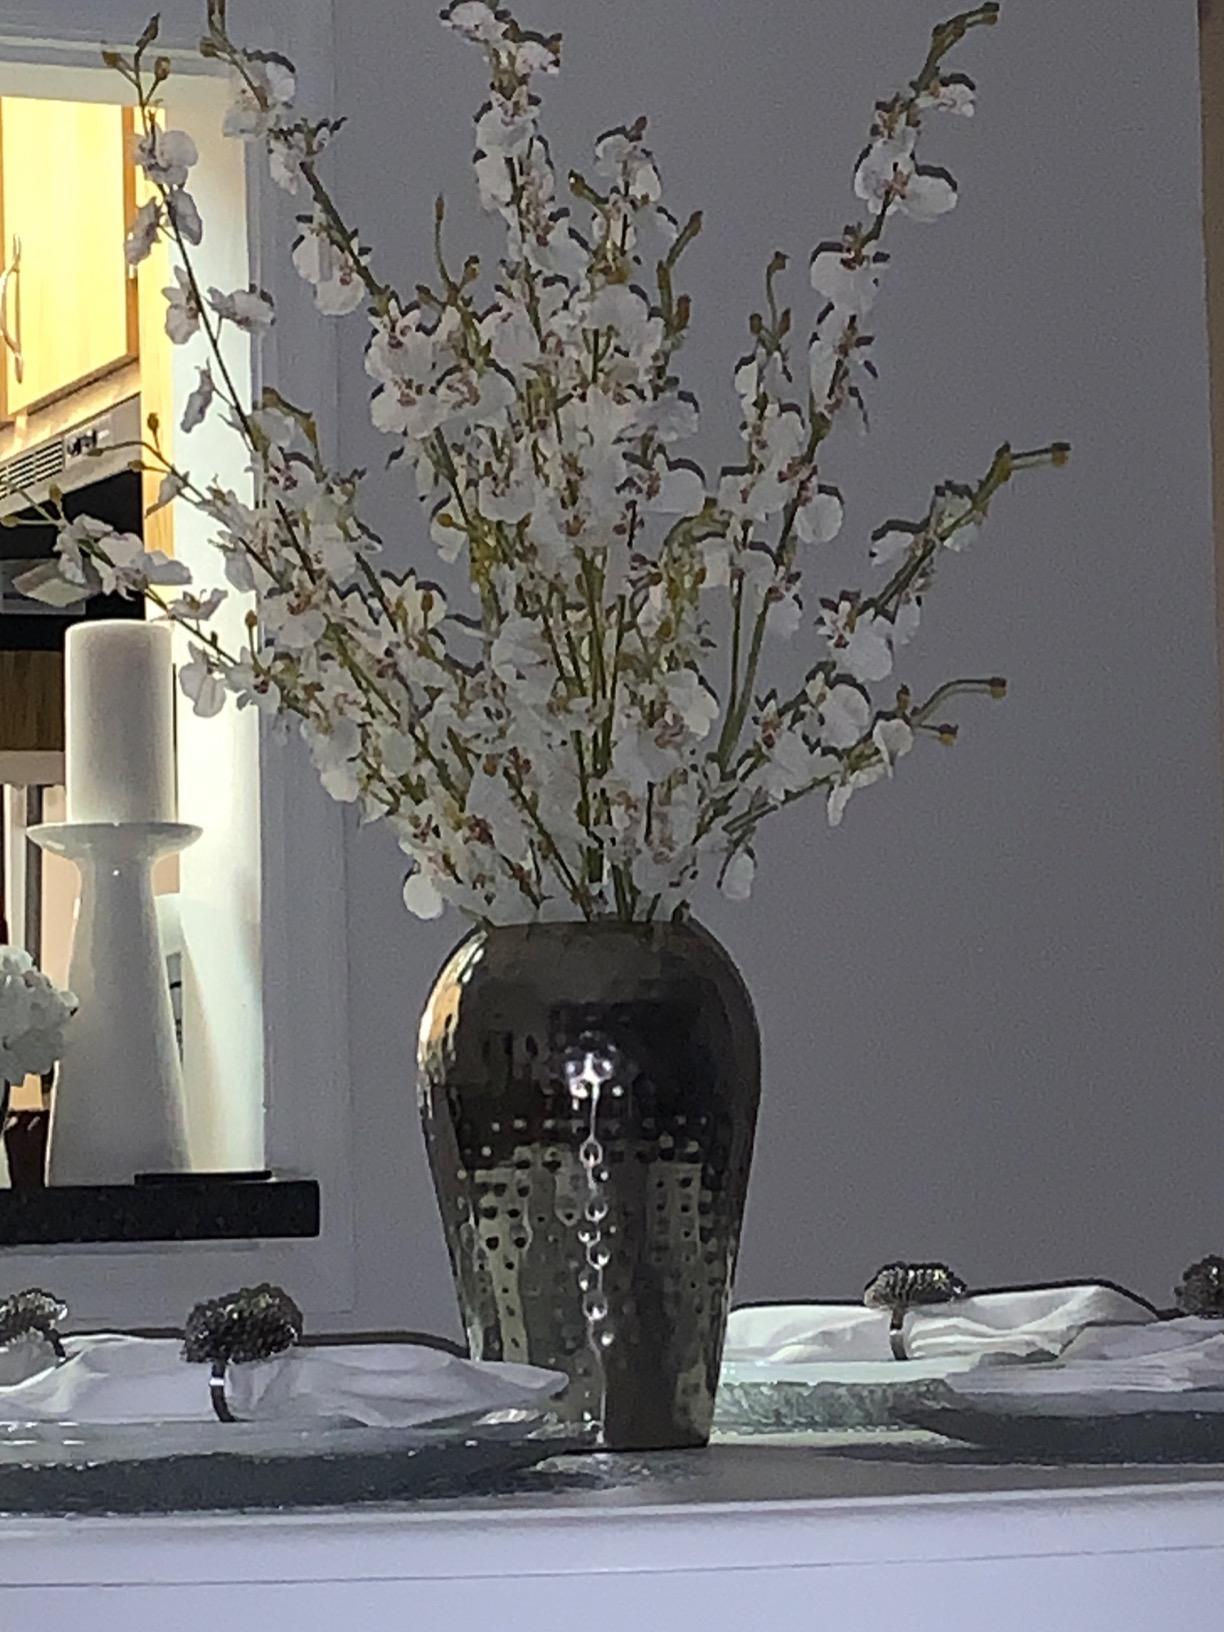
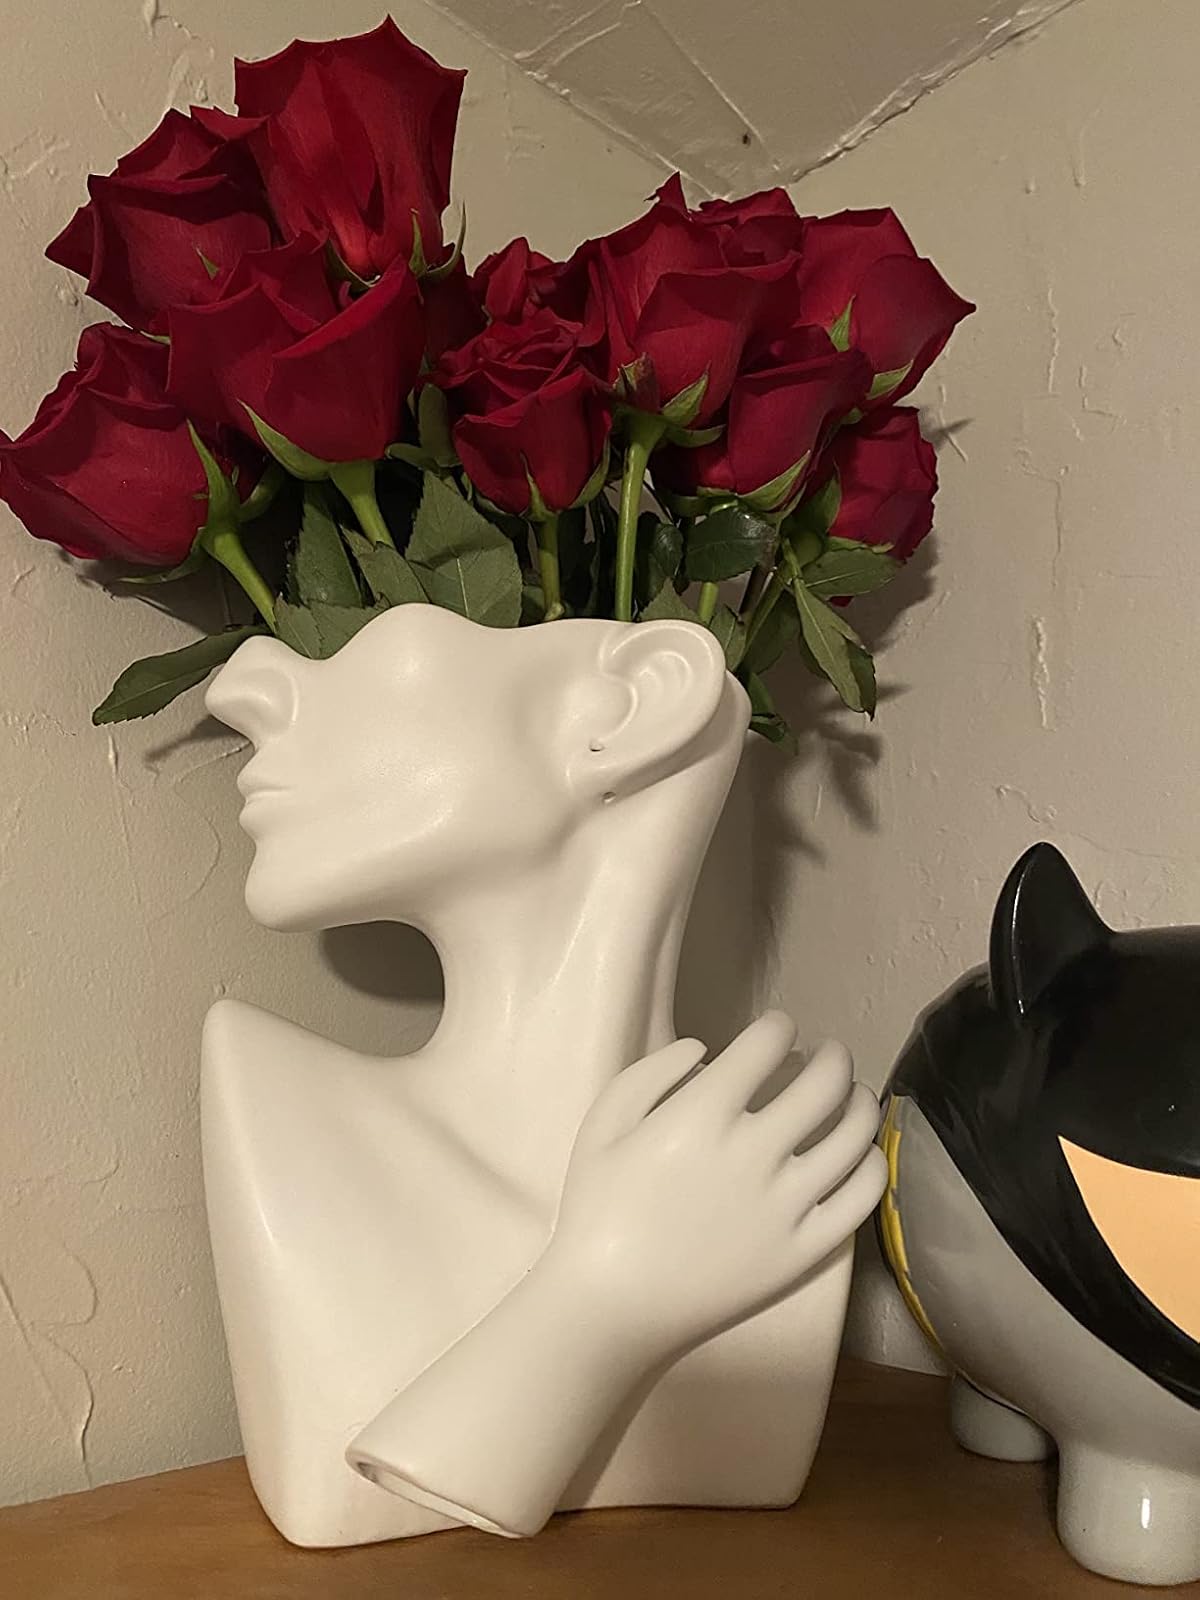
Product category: vase
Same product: no